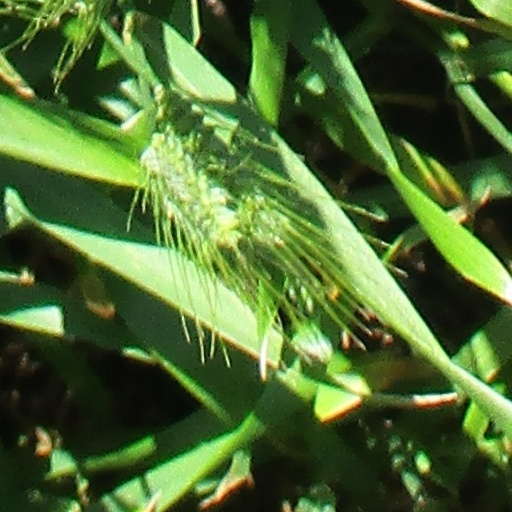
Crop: wheat